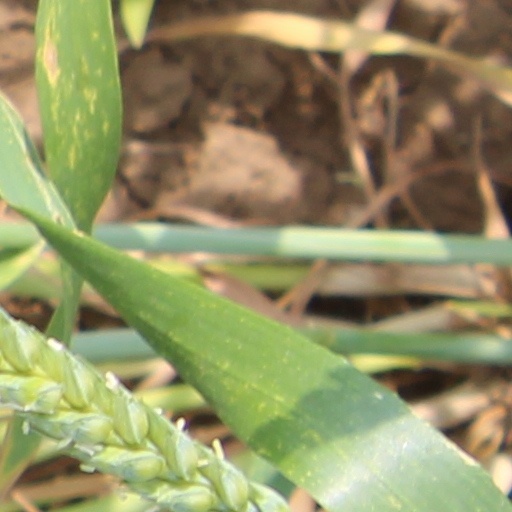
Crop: wheat